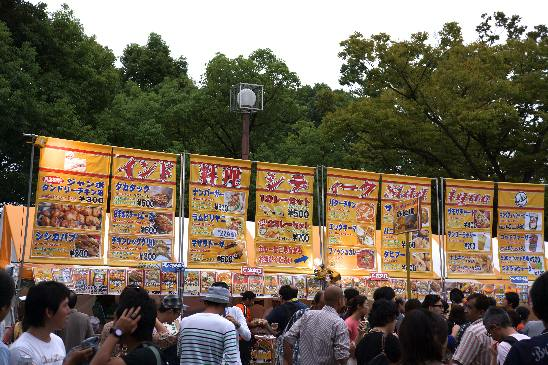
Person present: Yes